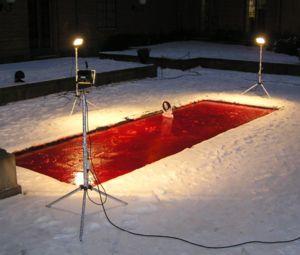
Blanche-Neige et la Folie de la vérité est une œuvre d'art du musicien et compositeur suédois d'origine israélienne Dror Feiler et de sa femme Gunilla Sköld-Feiler. L'œuvre, composée d'une installation accompagnée d'un fond musical, a été exposée au début de l'année 2004 dans le cadre de l'exposition Making Differences, organisée au musée historique de Stockholm, en Suède.